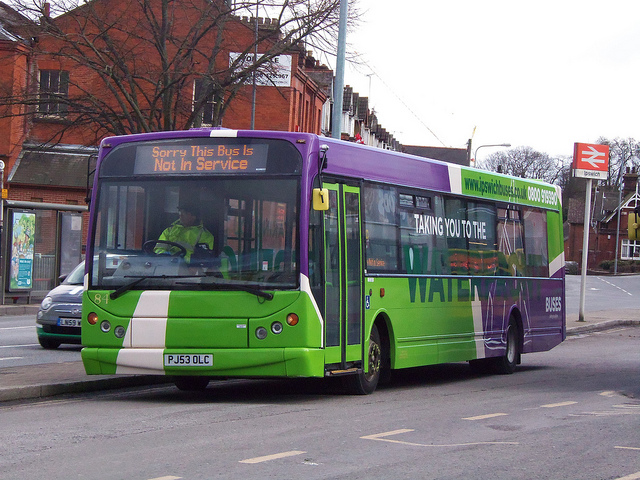
A bus drives down a street near a car.

A purple and green bus driving down a road next to a red building.

A purple and green transit bus driving down a street.

A green and purple bus riding down the road.

A passenger bus that is driving down the street.